Chetnik war crimes in World War II

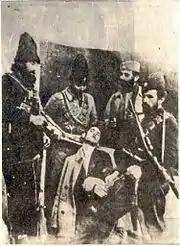
Another Chetnik group killing an unarmed civilian.

In October 1942, under the command of Petar Baćović and Dobroslav Jevđević, the Chetniks participated in the Italian Operation Alfa against the Partisans in the Prozor area. Chetnik forces massacred Croats and Muslims and burnt numerous villages in Prozor, before they were ordered by the Italians to leave the area on the insistence of the NDH government. The historian Jozo Tomasevich places the number of killed at over five hundred. Ivo Goldstein estimates 1,500 total deaths and attributes the discrepancy "due to the fact that the estimates refer to different territories." The historians Antun Miletić and Vladimir Dedijer estimated the number of killed at 2,500. Baćović reported to Mihailović that "in operations at Prozor, over 2,000 "Šokci" (Croats) and Muslims were killed. The soldiers returned delighted." The Partisan newspaper "Borba" reported that "about 2,000 souls" were "killed by the Chetniks in Croat and Muslim villages of Prozor, Konjic, and Vakuf" and "the districts of Prozor and Konjic have hundreds of slaughtered and murdered women and children as well as burnt houses." Another 200 Croats and Muslims were killed in the Mostar area, just prior to the massacres in Prozor. In the same month, over 100 inhabitants of the village of Gata near Split were massacred by the Chetniks of Mane Rokvić, and many houses were burned. Two days later, more massacres were carried out in the Dalmatian Hinterland. On 4 and 5 October 1942, Chetniks (supported by nearby Italian forces) killed 120 Croat civilians (mostly elderly, women and children) in Dugopolje and neighbouring settlements. Victims of these massacres were sadistically tortured and killed; burning people alive in buildings that had been set on fire, gouging out the eyes, smashing open skulls and cutting out people's hearts with knives. The local committee of the Communist Party of Croatia for Central Dalmatia reported on October 4, 1942: